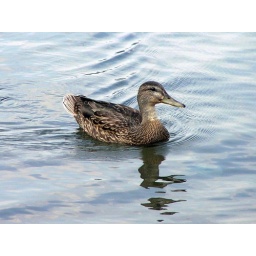
Another female Mallard duck cooling off in Lake George in northern New York State